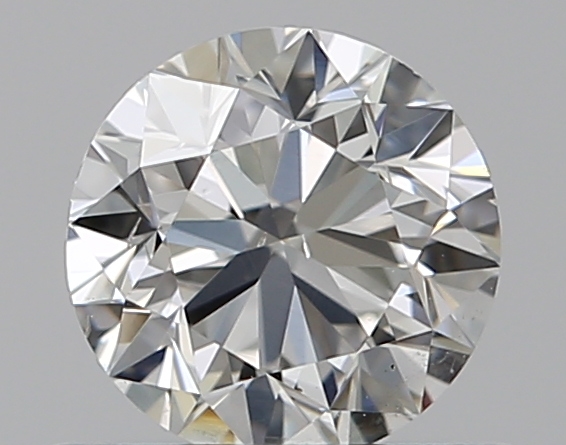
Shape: round
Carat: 0.5
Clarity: SI1
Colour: G
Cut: VG
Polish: EX
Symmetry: VG
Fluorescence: N
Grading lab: GIA
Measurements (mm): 4.95 x 4.97 x 3.18